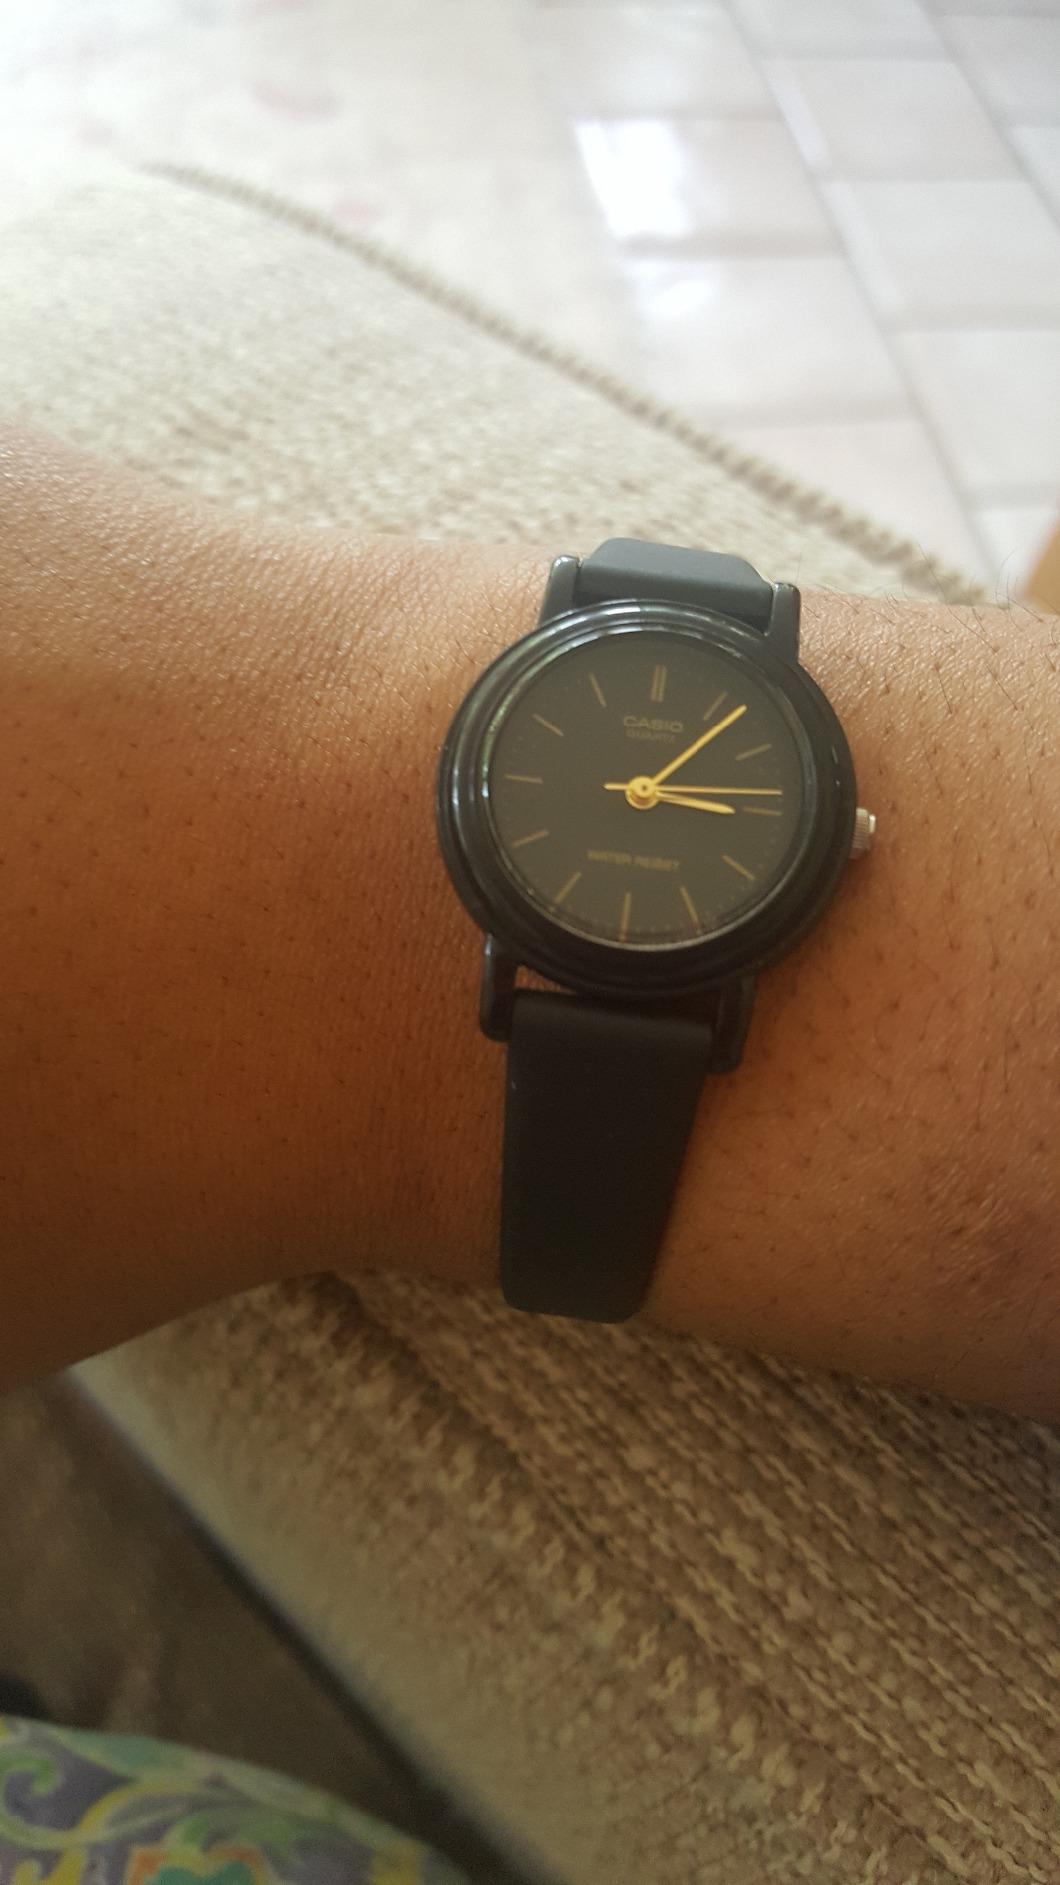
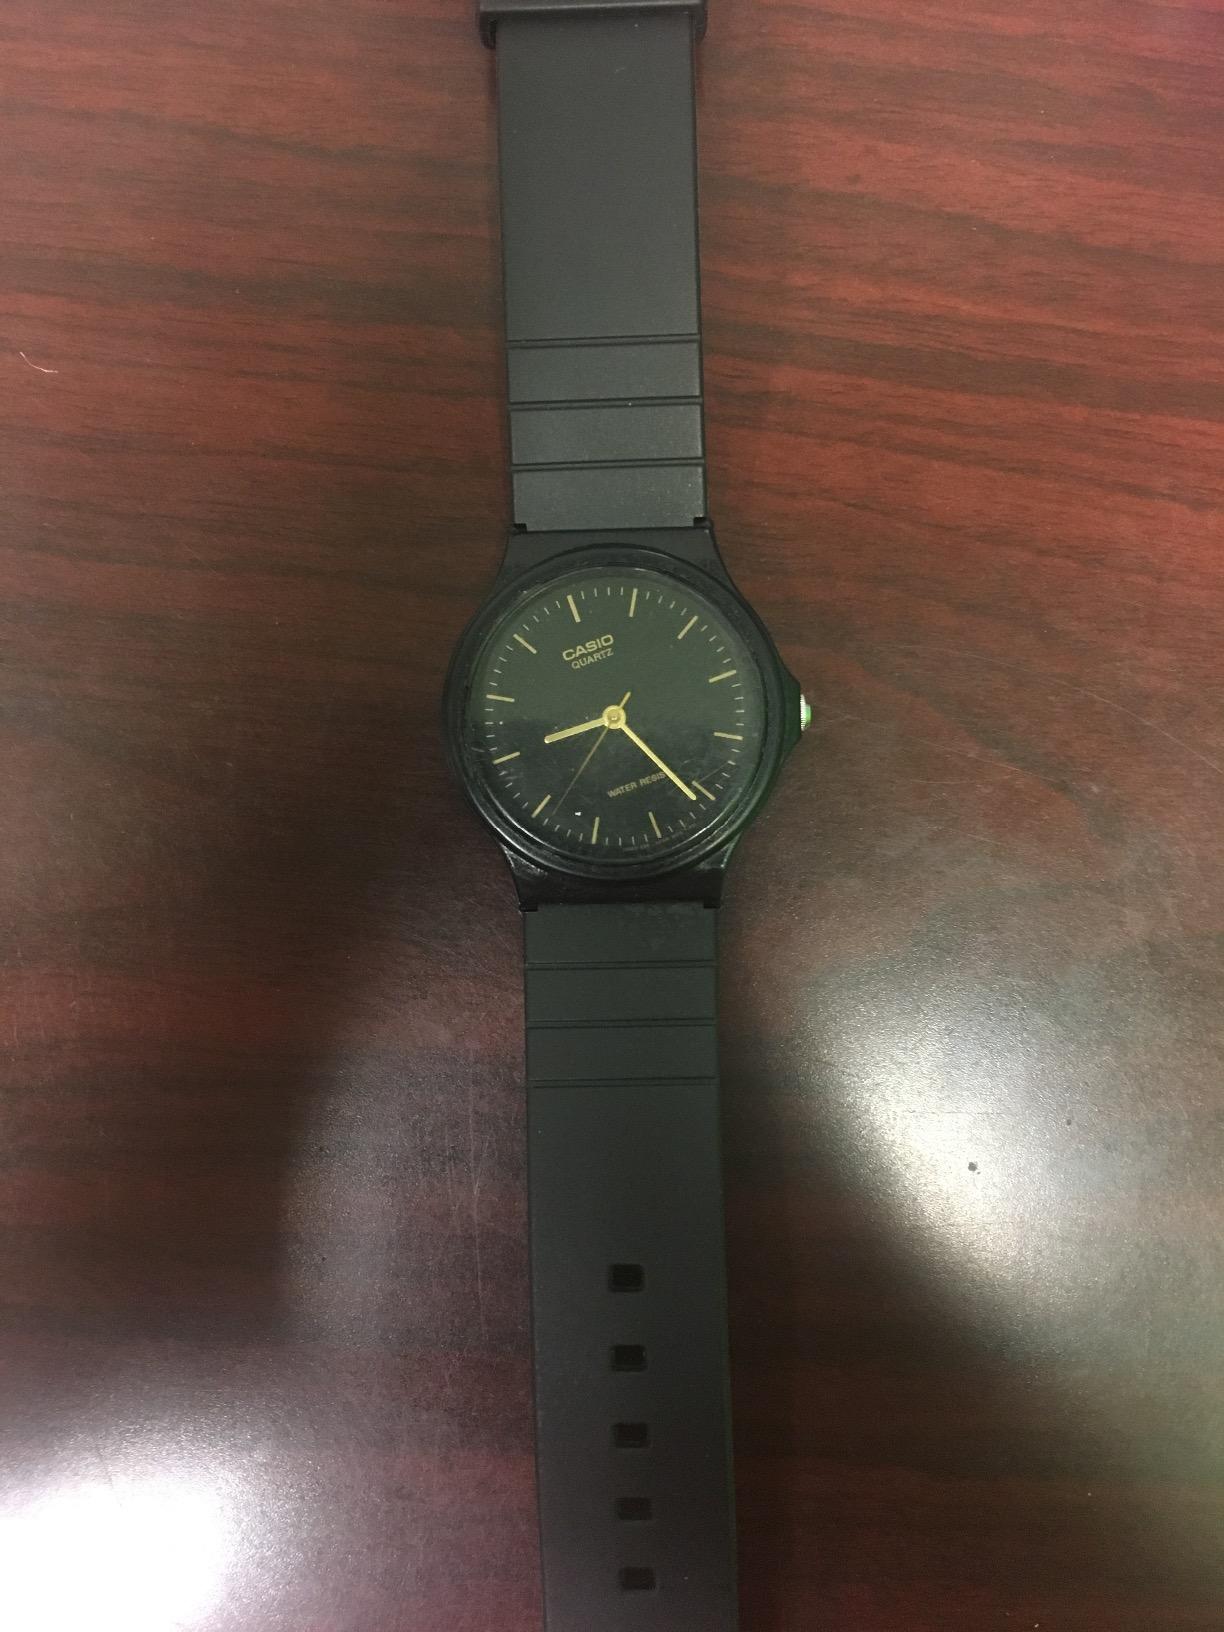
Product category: accessories_watch
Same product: no